Ontinyent

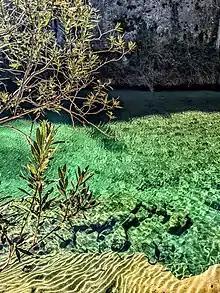
Natural spring outside of Ontinyent.

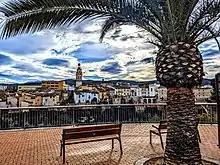
View across to the old core of the city.

This festival has taken place every August since 1860 and commemorates the Christian reconquest of the city from Muslim troops in the 13th century by Jaime I. Battles are reenacted with cannon fire, opulent costumes and impressive decorations alongside theatrical parades. As an integral part a kind of anthem of the fiestas Moros i Cristians in Ontinyent, Chimo (Marxa mora, march of the Moors) was composed by José María Ferrero Pastor in 1964.